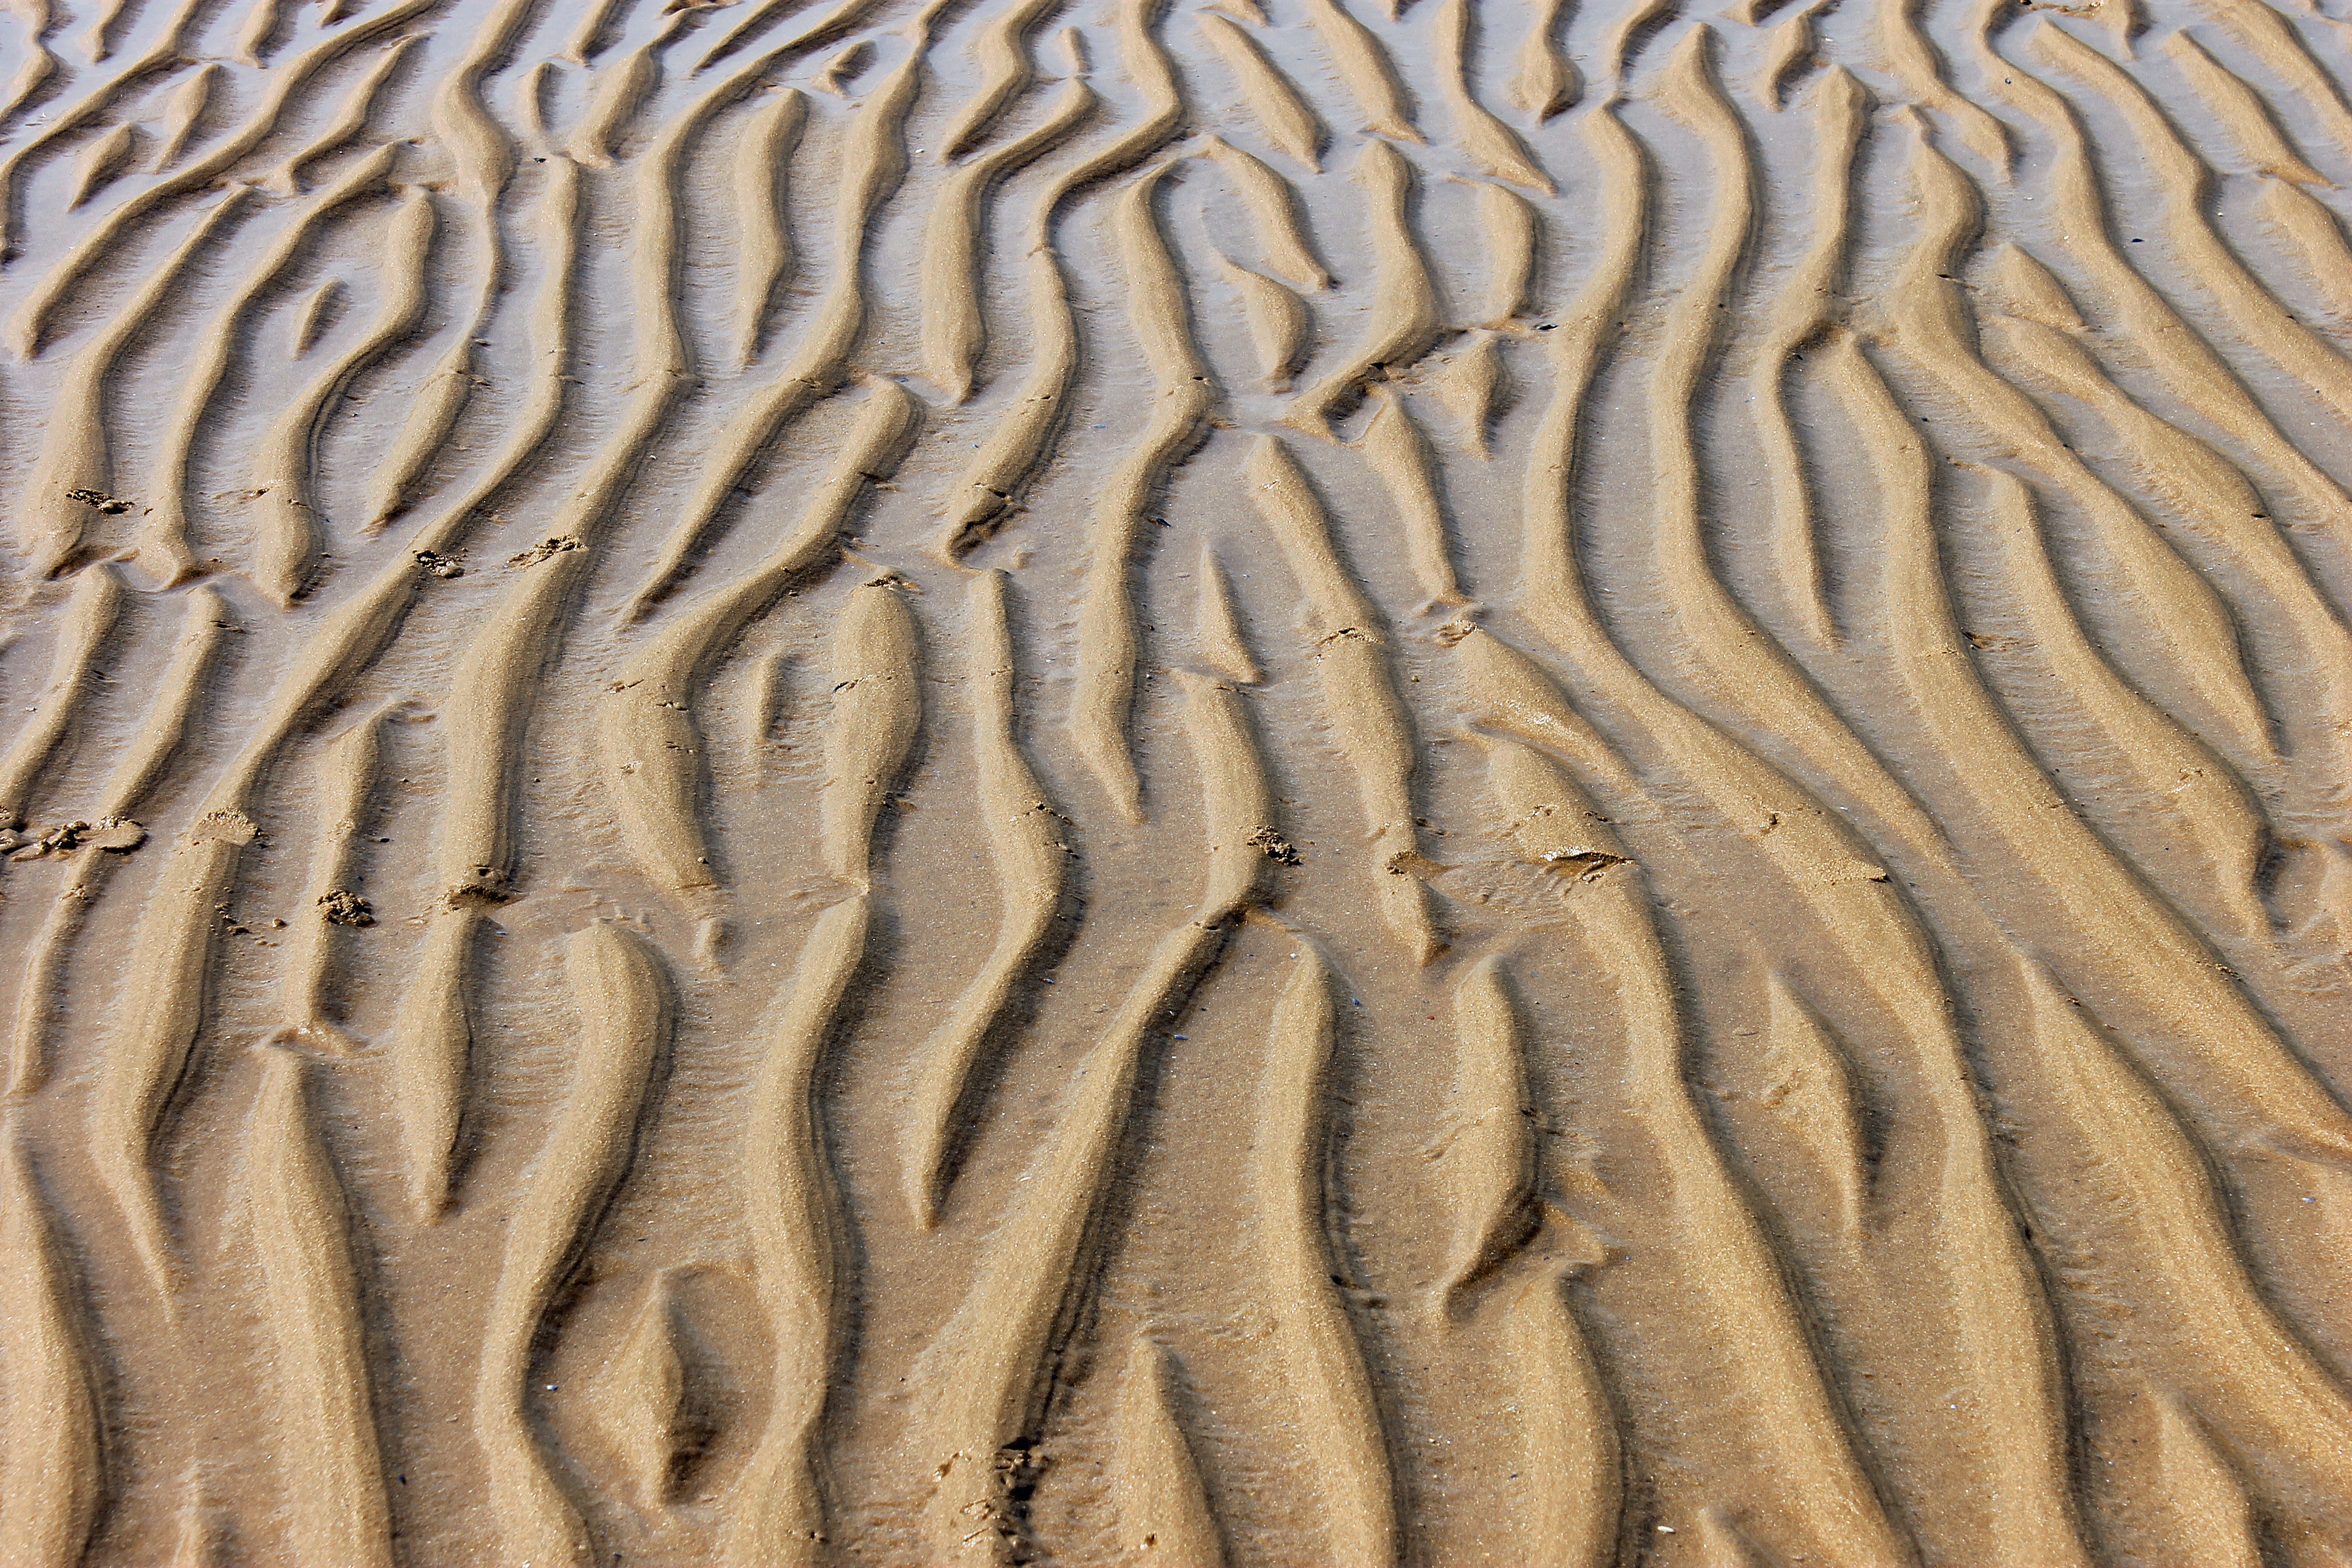
beach, sea, nature, sand, rock, ocean, wood, texture, formation, soil, material, background, geology, relief